General Motors G platform (FWD)

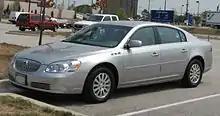
2006 Buick Lucerne

* Official designation given by GM, despite using a G platform-derivative. This name also corresponds to the 4th letter in the VIN of the vehicle.